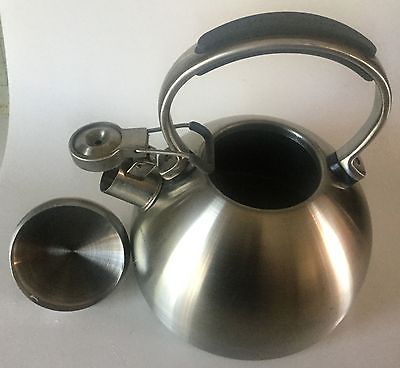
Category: kettle